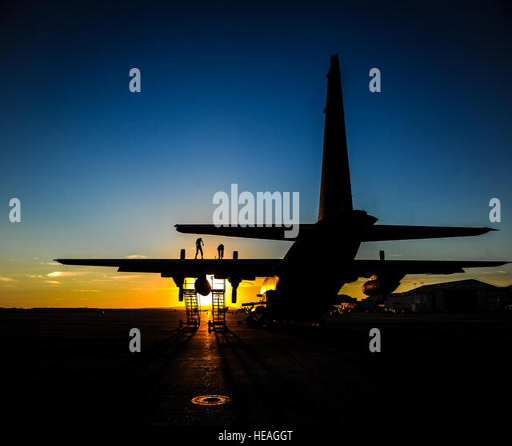
airmen , work on aircraft model